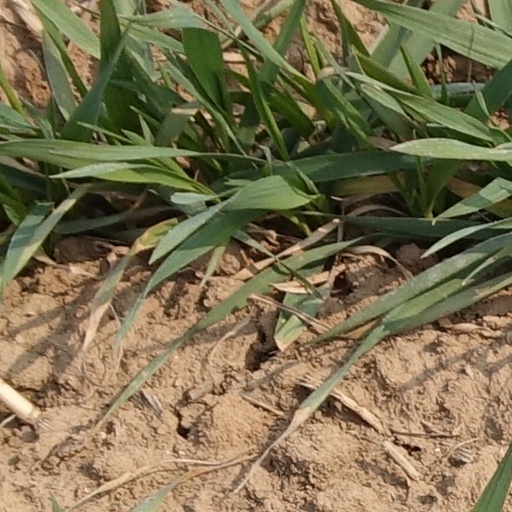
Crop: wheat